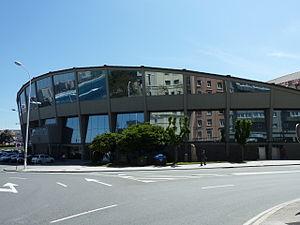
Le Palais des sports de Riazor est une salle de sports couverte propriété de la municipalité de La Corogne. Sa capacité est de 4 425 spectateurs. C'est là que plusieurs équipes de La Corogne jouent leurs matchs. La salle se trouve à proximité du Stade de Riazor.